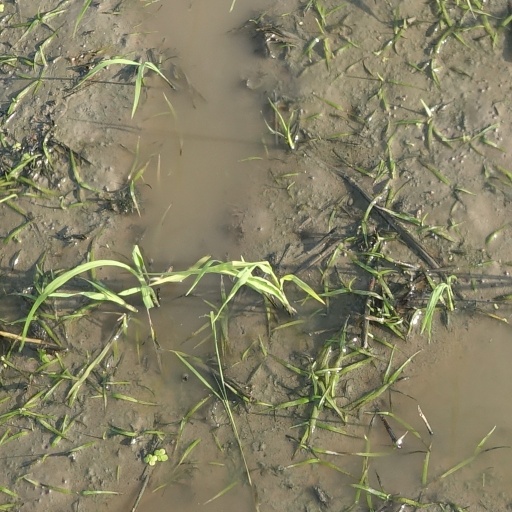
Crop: rice